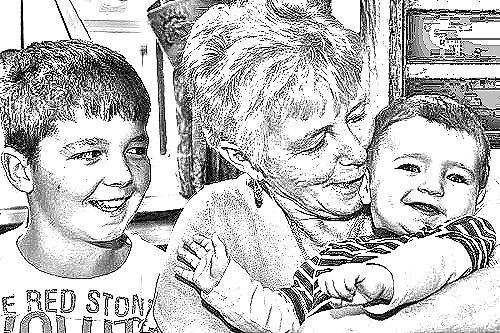
Portrait style: Sketch Portrait